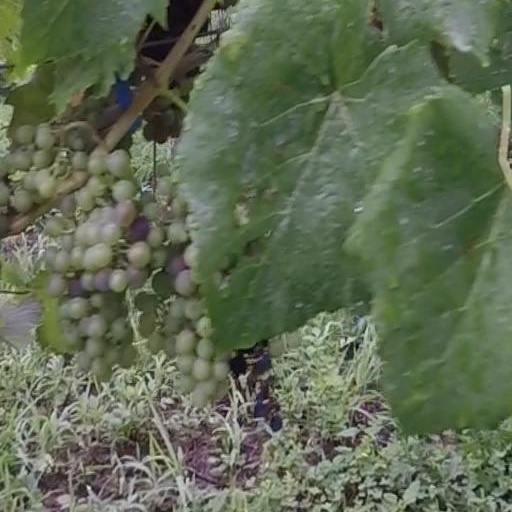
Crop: grape